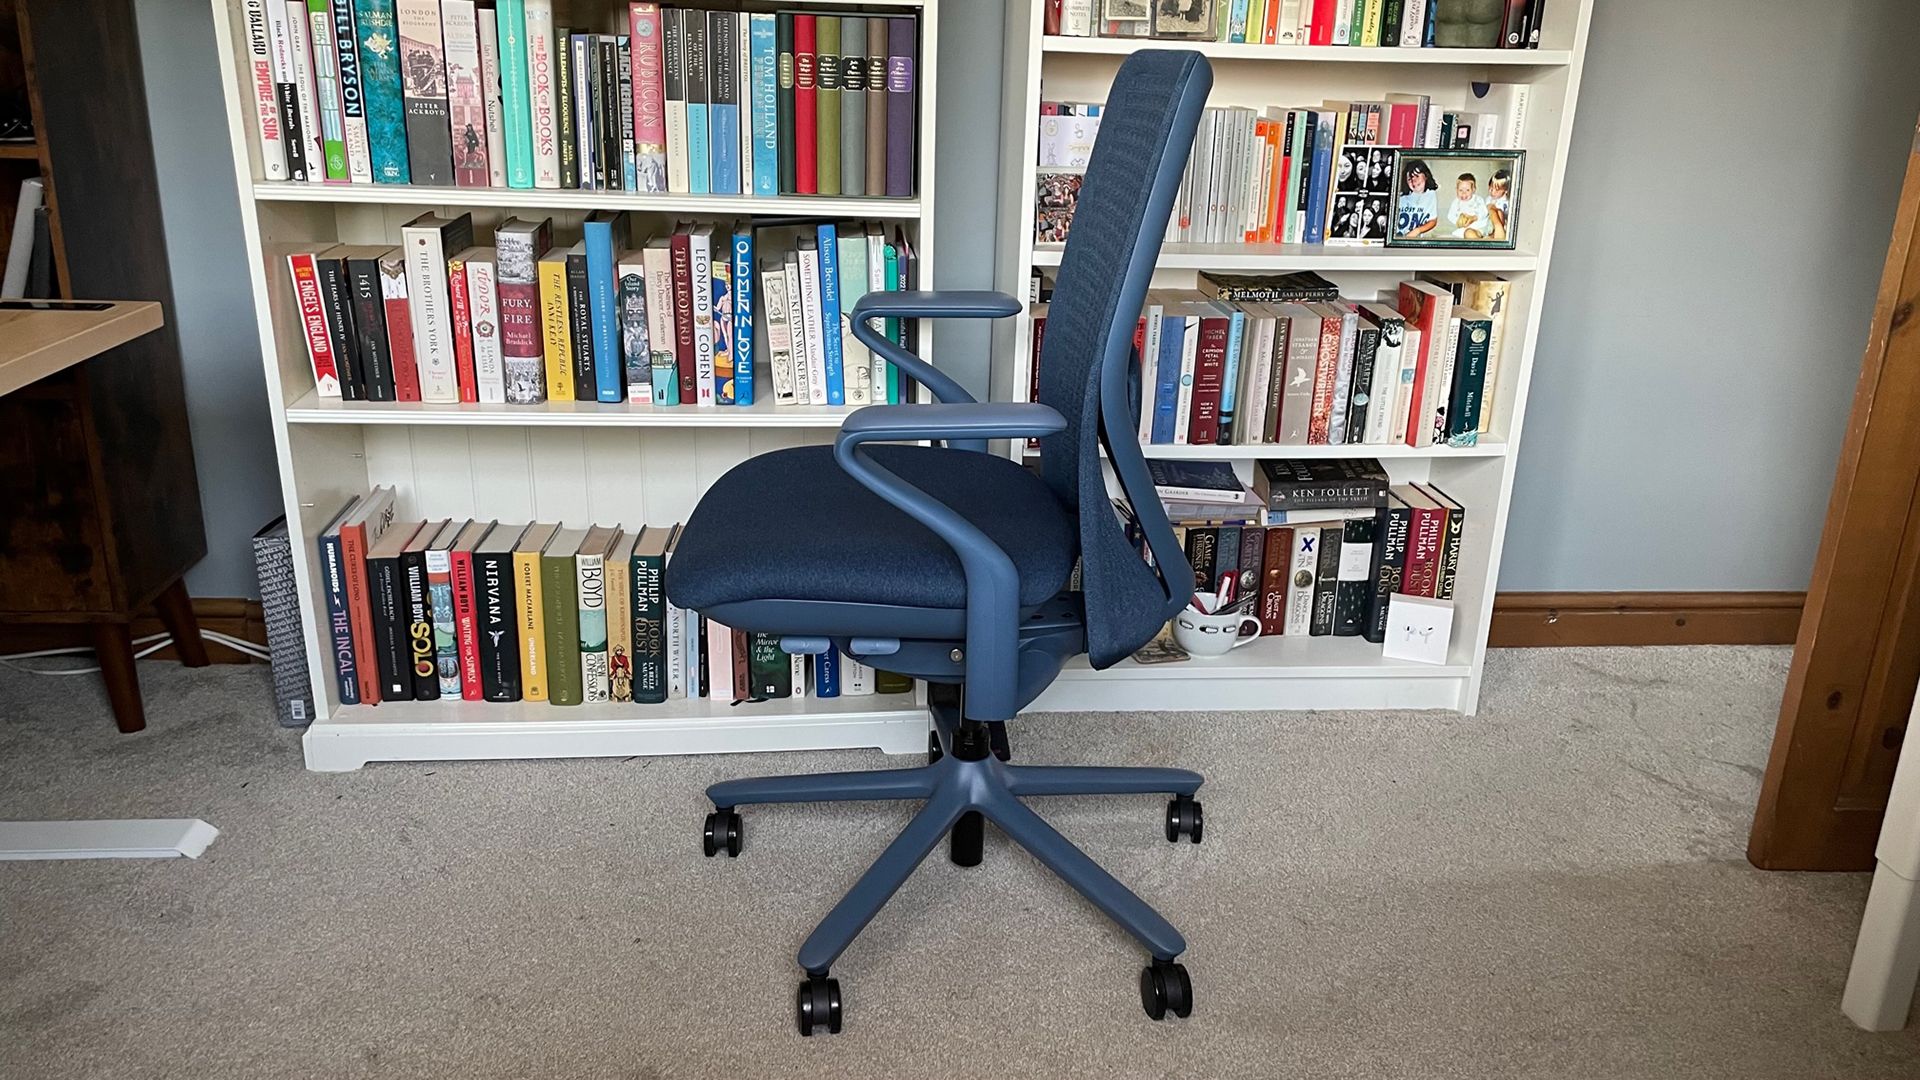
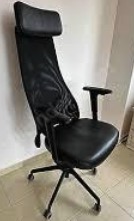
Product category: items_chair
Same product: no